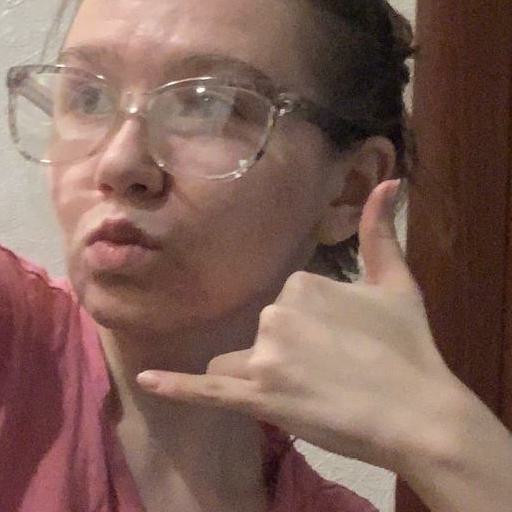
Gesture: call